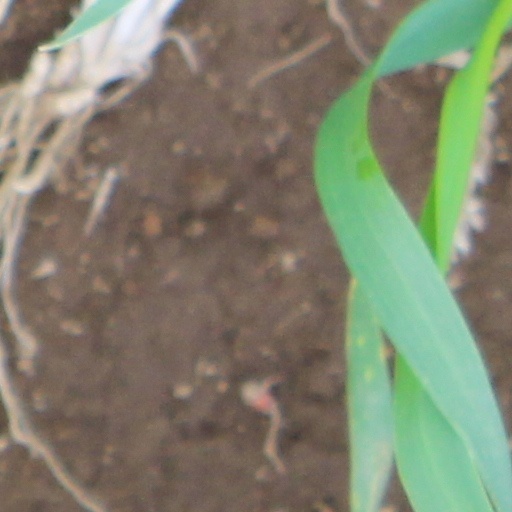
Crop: wheat